Fellow of the British Academy

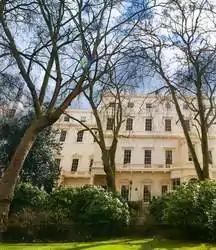
The British Academy's premises at 10–11 Carlton House Terrace

Fellowship of the British Academy (post-nominal letters FBA) is an award granted by the British Academy to leading academics for their distinction in the humanities and social sciences. The categories are: